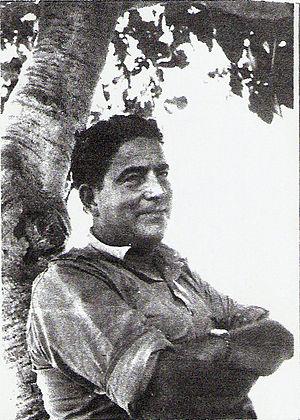
Ben Dunkelman né en 1913 et décédé le 11 juin 1997, est un militaire canadien, volontaire au sein du Mahal lors de la guerre israélo-arabe de 1948.